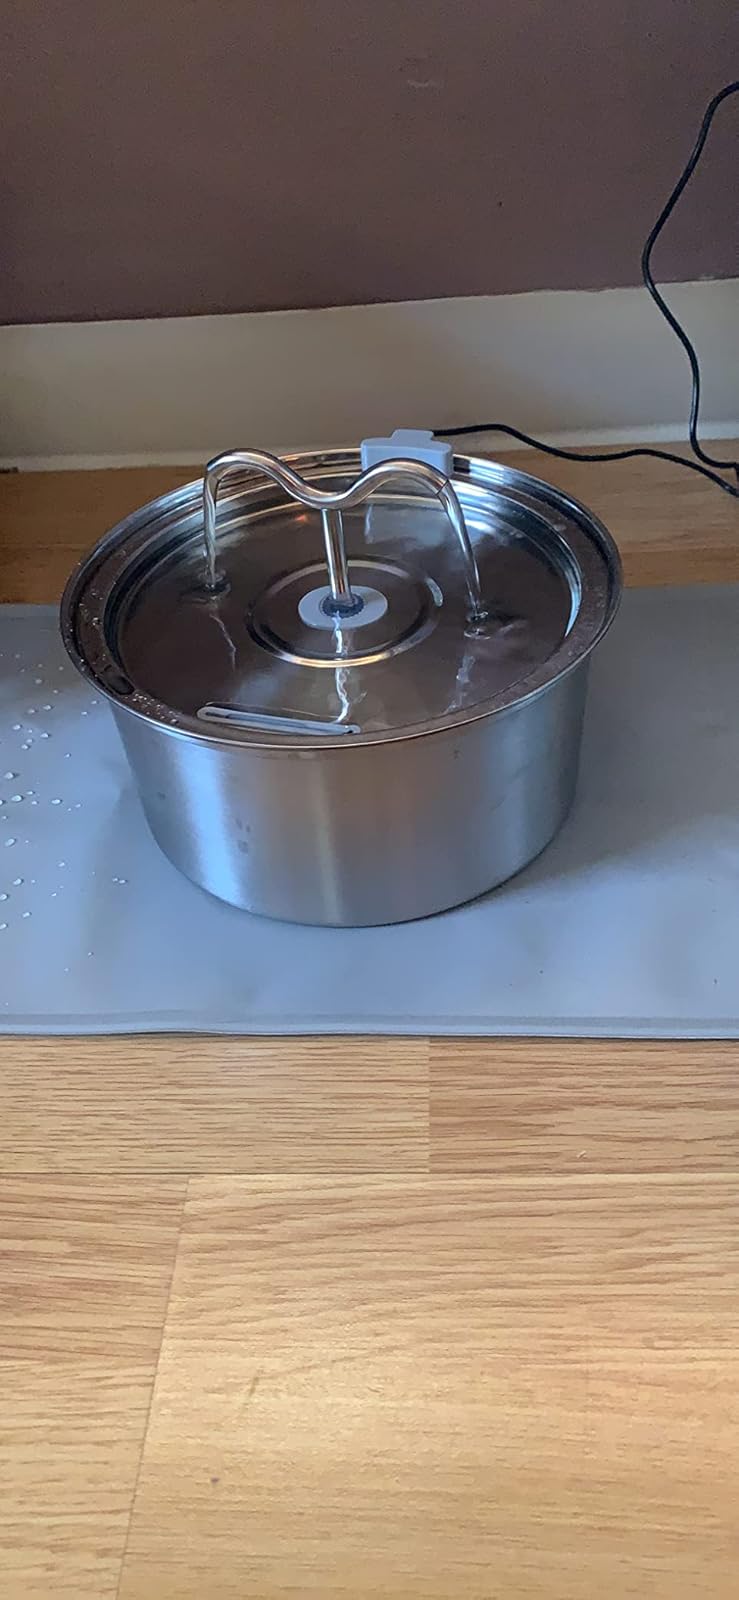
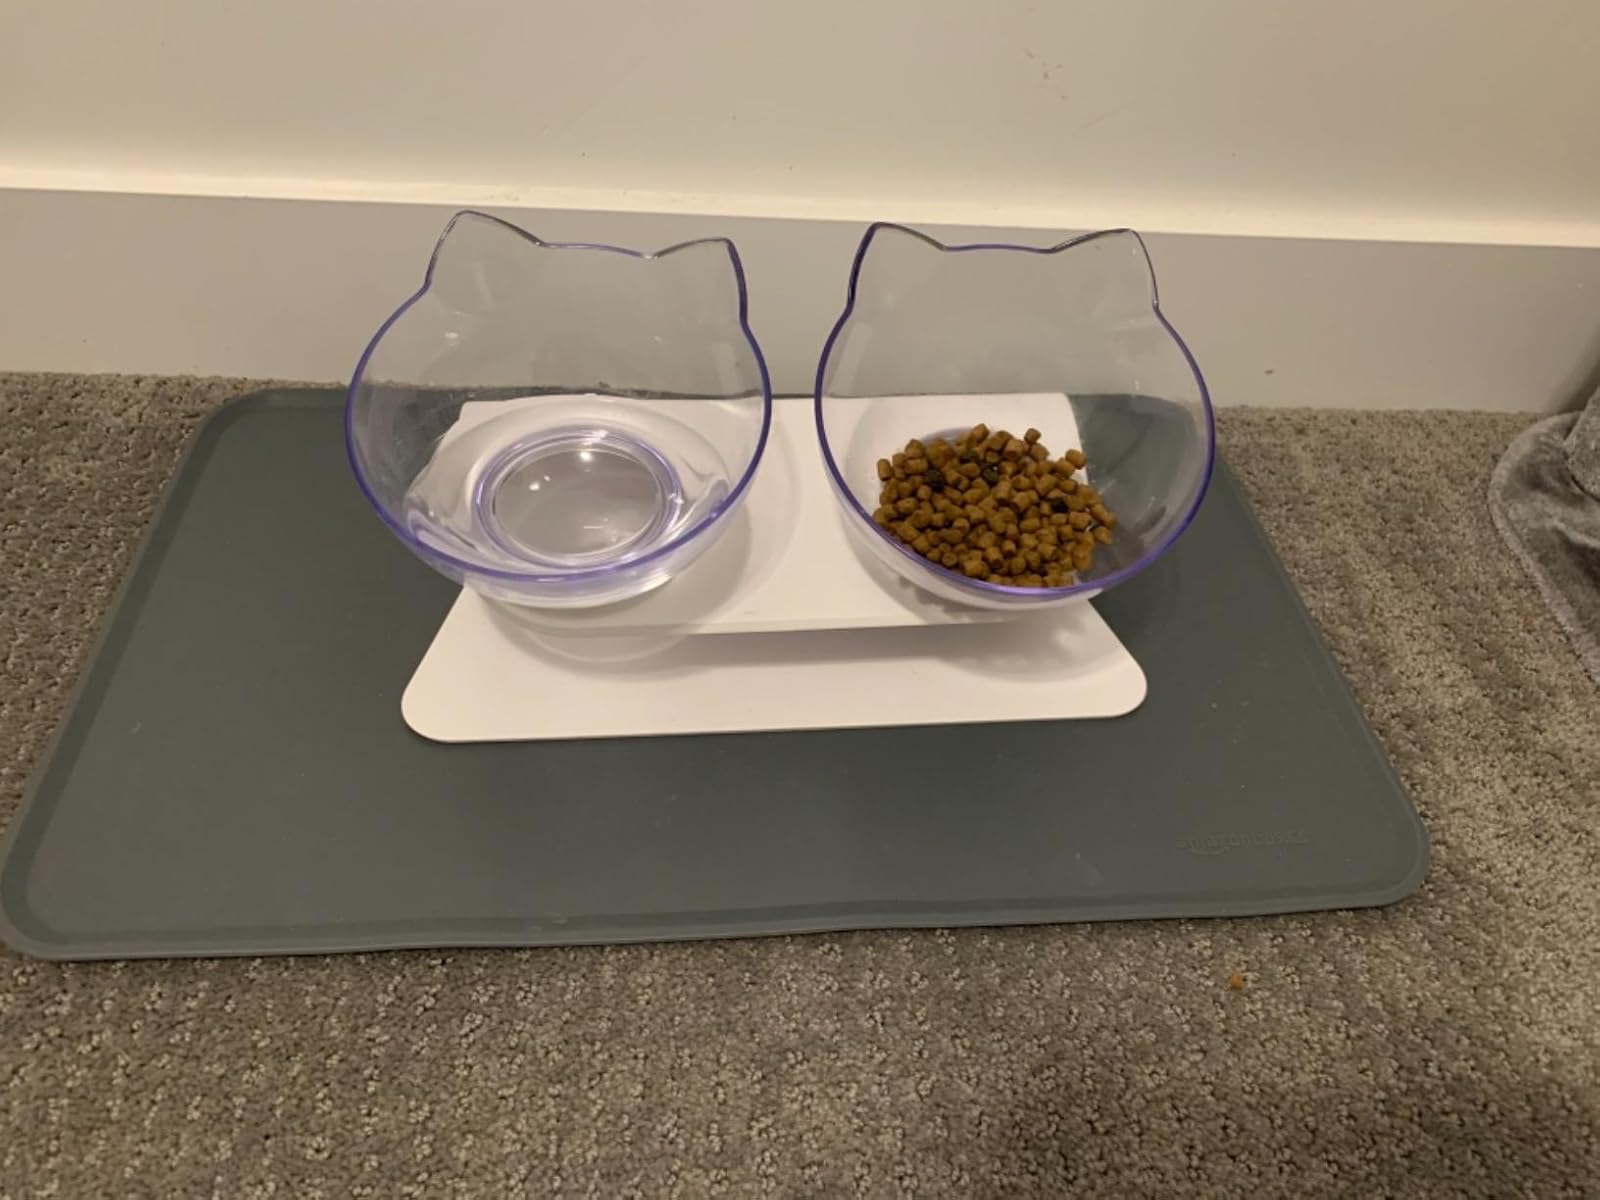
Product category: items_bowl
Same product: no